Lake Chippewa

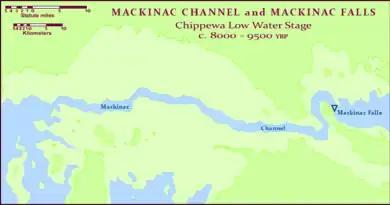
Map of Lake Chippewa's north coast and the Mackinac Channel during the Chippewa Low Water Stage c. 8,000 to 9,500 YBP.

The lake formed from glacial Lake Algonquin as water levels dropped, occupying only the deepest parts of the Lake Michigan basin. The waters drained through the Straits of Mackinac, then across Lake Stanley into either Lake Hough and then to the St. Lawrence River by way of the Ottawa River valley, or through the St. Clair and Detroit rivers to an Early Lake Erie and out the Niagara River towards the St. Lawrence. Around 10,300 YBP, Lake Chippewa’s levels continued to drop, and the basin was a self-contained body of water without an outlet. Levels returned and Lake Chippewa again flowed through the canyon at Mackinac until around 7,500 YBP. At that time, the Nipissing Great Lakes merged with the waters in the Michigan Basin and created a single lake encompassing all three of the upper Great Lakes.